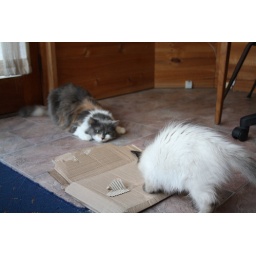
Big cat and little cat face off over the kitchen vinyl.